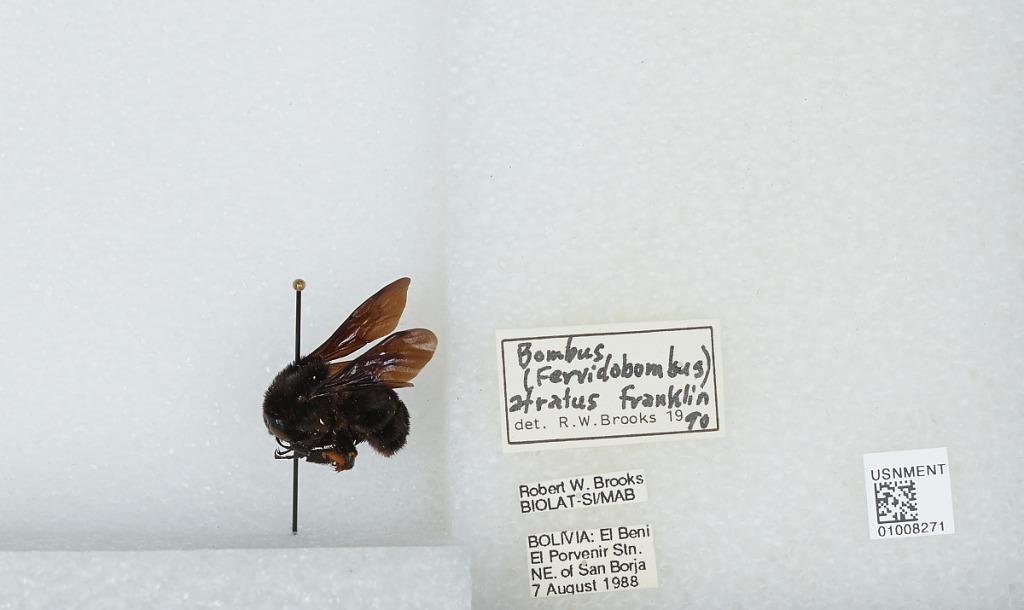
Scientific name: Bombus (Fervidobombus) atratus Franklin
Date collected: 1988-8-7
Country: Bolivia
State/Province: Beni
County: Jose Ballivian
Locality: El Porvenir Stn. NE. of San Borja
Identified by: Franklin